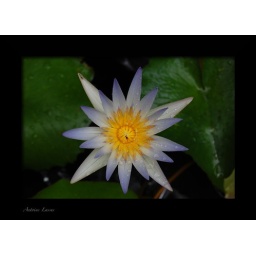
A star in a green cosmos....Lotus at a flower market - BangkokDSC_4806M